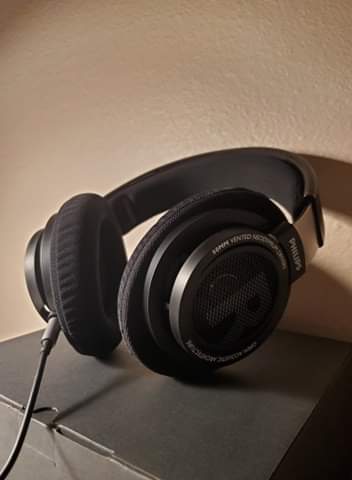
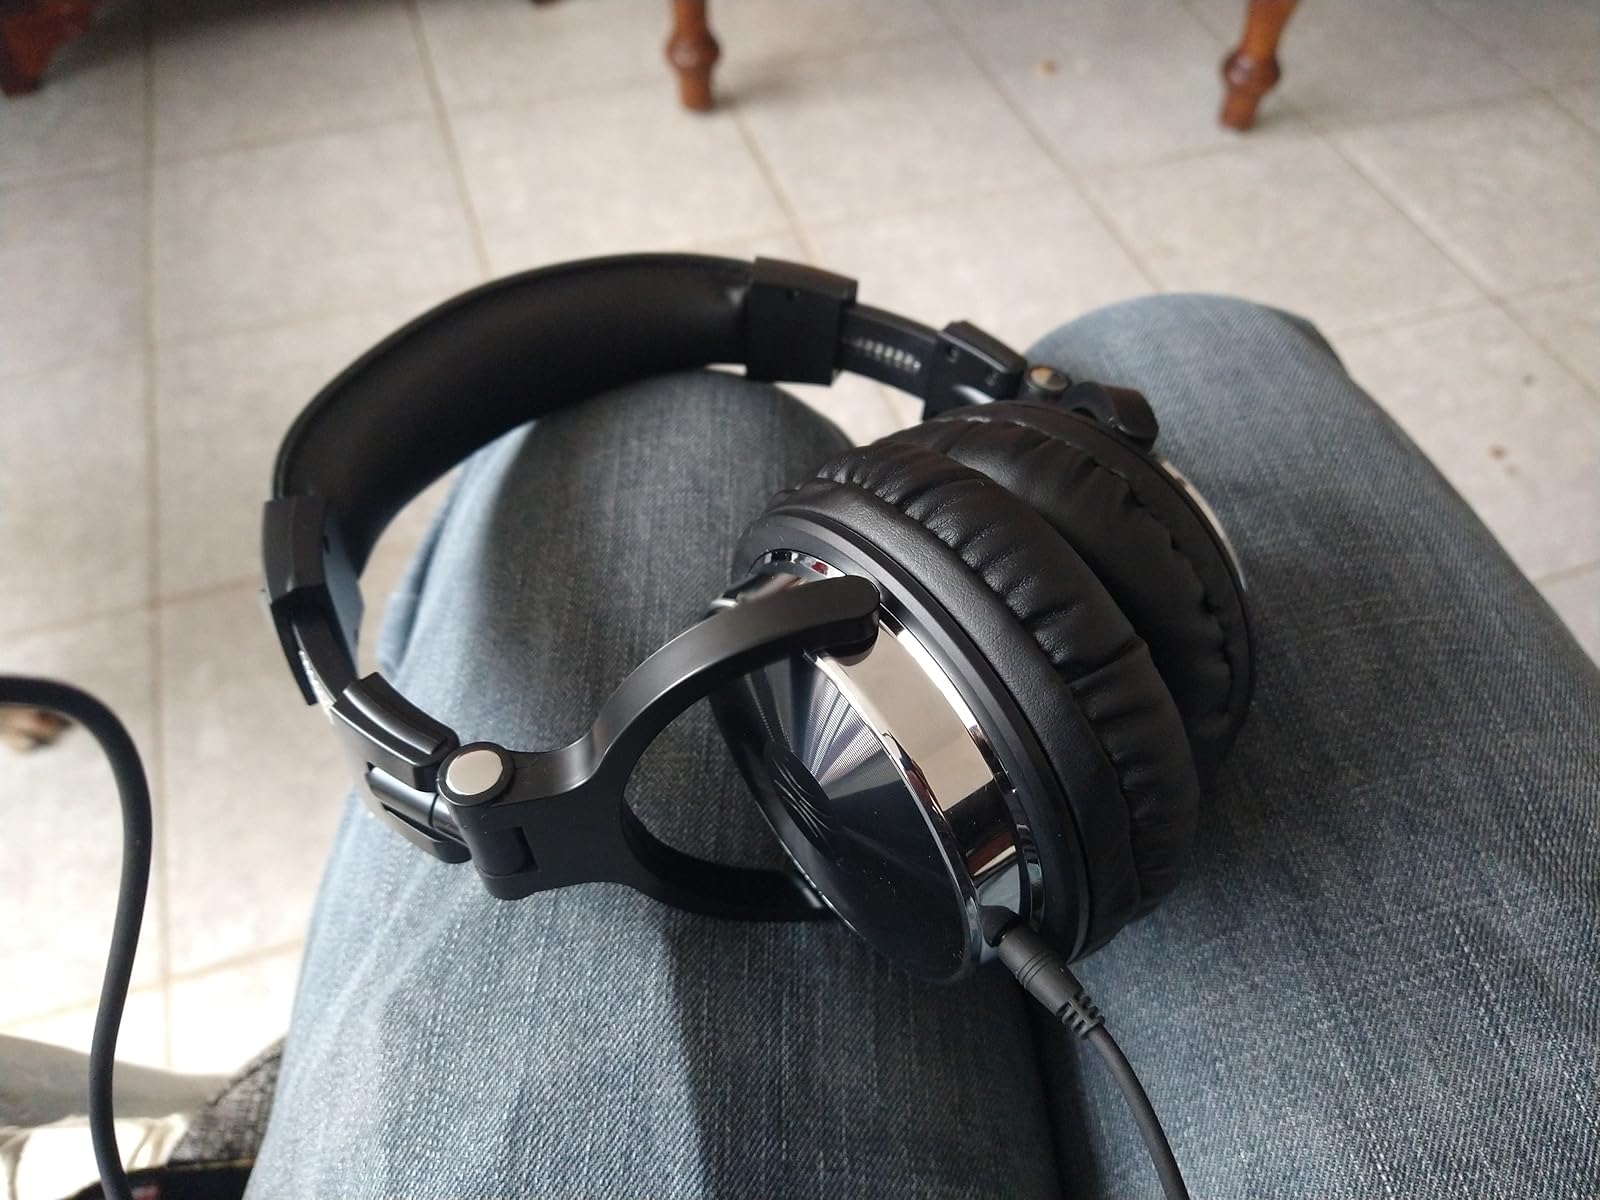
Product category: headphones
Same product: no